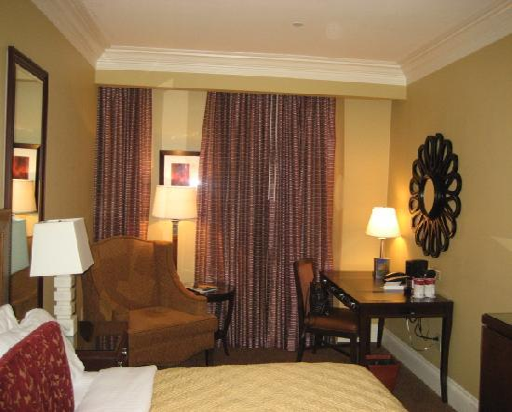
a room with no view